Tracey Gaudry

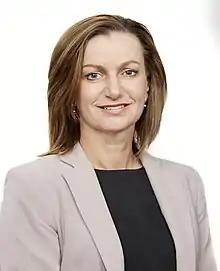
Gaudry in 2019

Tracey Gaudry (née Watson; born 17 June 1969) is an Australian sport administrator, former professional cyclist and current chief executive officer of Comm Unity Plus Services Ltd.